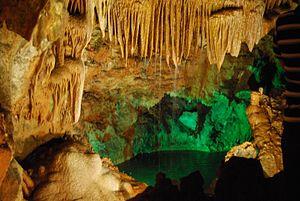
Le parc naturel des Serras de Aire et Candeeiros est une aire protégée du centre-ouest du Portugal. Il a été créé le 4 mai 1979 par le décret-loi 118/79 et a pour but la protection des aspects naturels et la défense du patrimoine architectural existant dans les serras de Aire et de Candeeiros. Sa superficie est de 38 900 hectares. Il s'étend sur les communes de Alcobaça et Porto de Mós dans le district de Leiria et sur celles de Alcanena, Rio Maior, Santarém, Torres Novas et Ourém dans le district de Santarém.